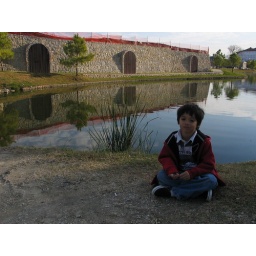
sitting by the lake